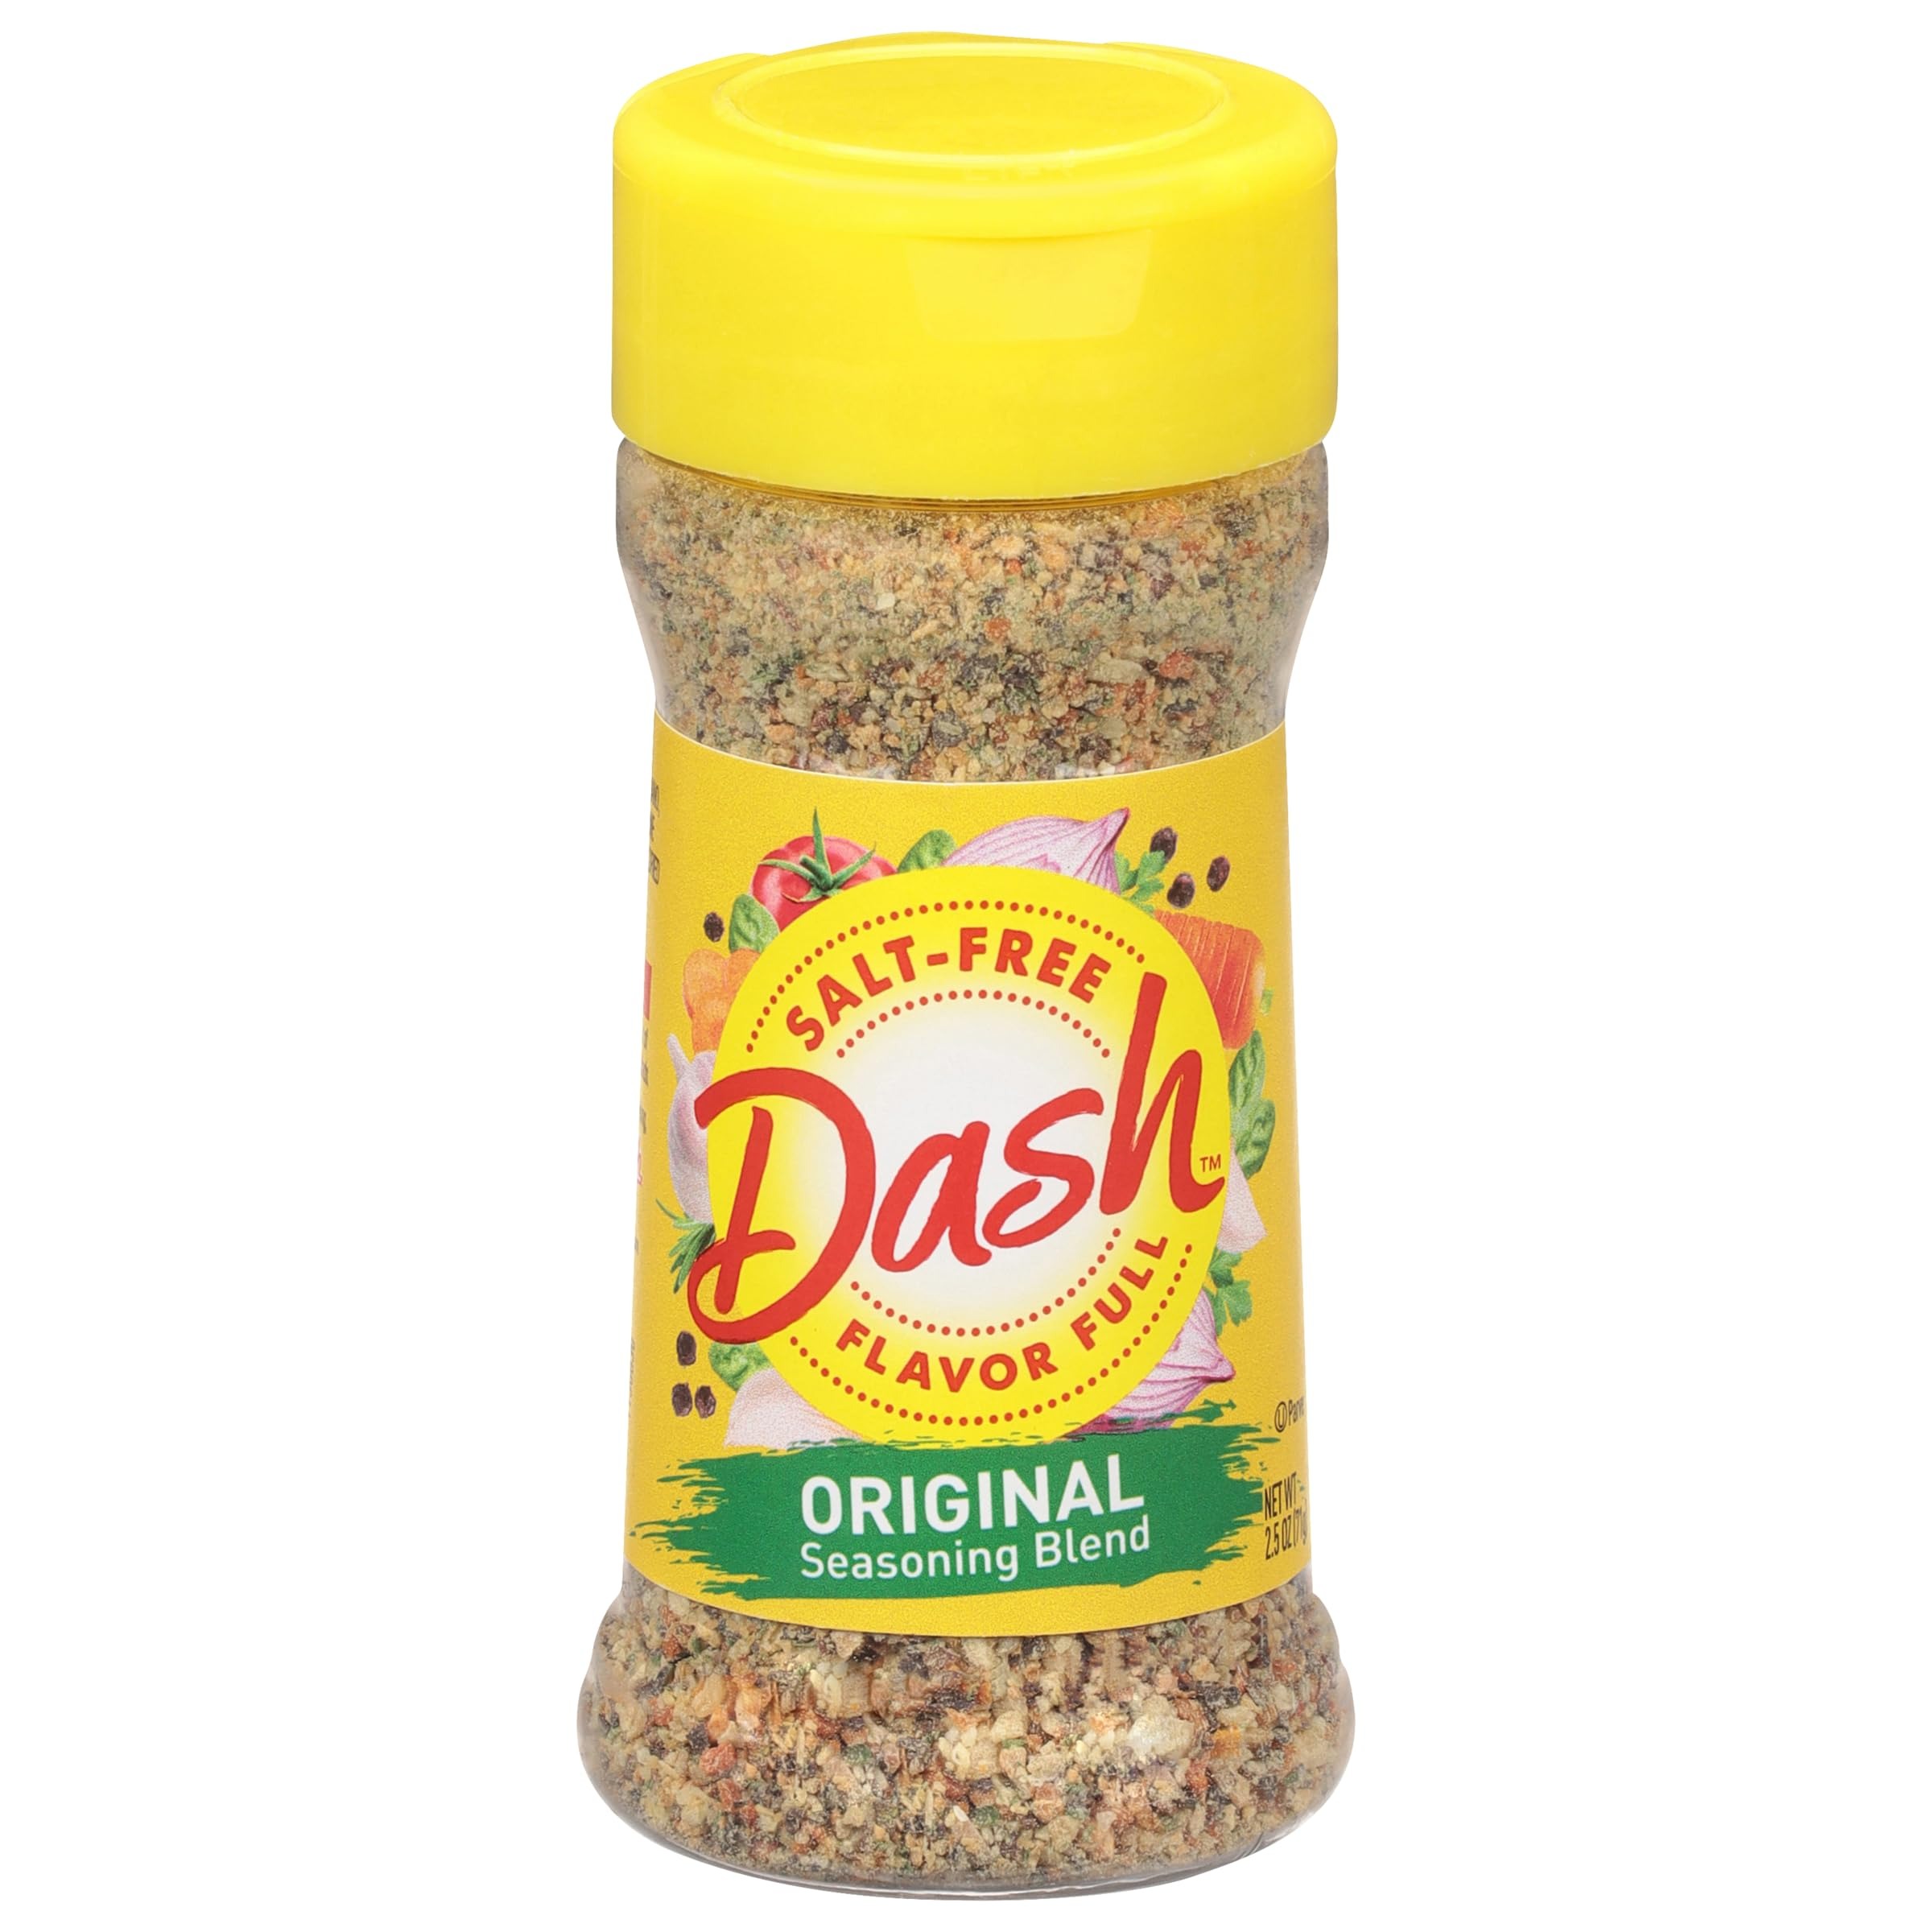
Item Name: Dash Salt-Free Seasoning Blend, Original, 2.5 Ounce
Bullet Point 1: All the flavor without the salt
Bullet Point 2: A savory blend of herbs and spices that adds a burst of flavor.
Bullet Point 3: Easy to use shaker top
Bullet Point 4: Enhance the flavor of chicken, burgers, vegetables and your favorite sauces, soups and salads without adding salt
Bullet Point 5: Try at your dinner table to give food full, zesty flavor instead of salt
Value: 2.5
Unit: Ounce

Price: 3.59